Sudhir Khastgir

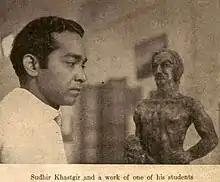

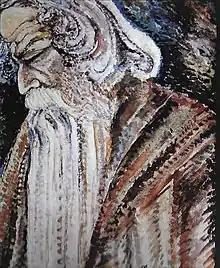
'Tagore' by Khastgir, depicting Rabindranath Tagore.

Sudhir was born in Chittagong, Bangladesh in 1907. He soon moved to Kolkata, India for his schooling. After graduating from the Visva-Bharati University at Santiniketan, he went to Academy of Fine Arts, Munich to study Fine Arts on a scholarship. After returning from Munich, he became the first Arts master at the newly opened The Doon School. He remained in Doon for the next 20 years. During this period, he also directed some dance-dramas based on the works of Rabindranath Tagore.